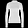
Label: Pullover